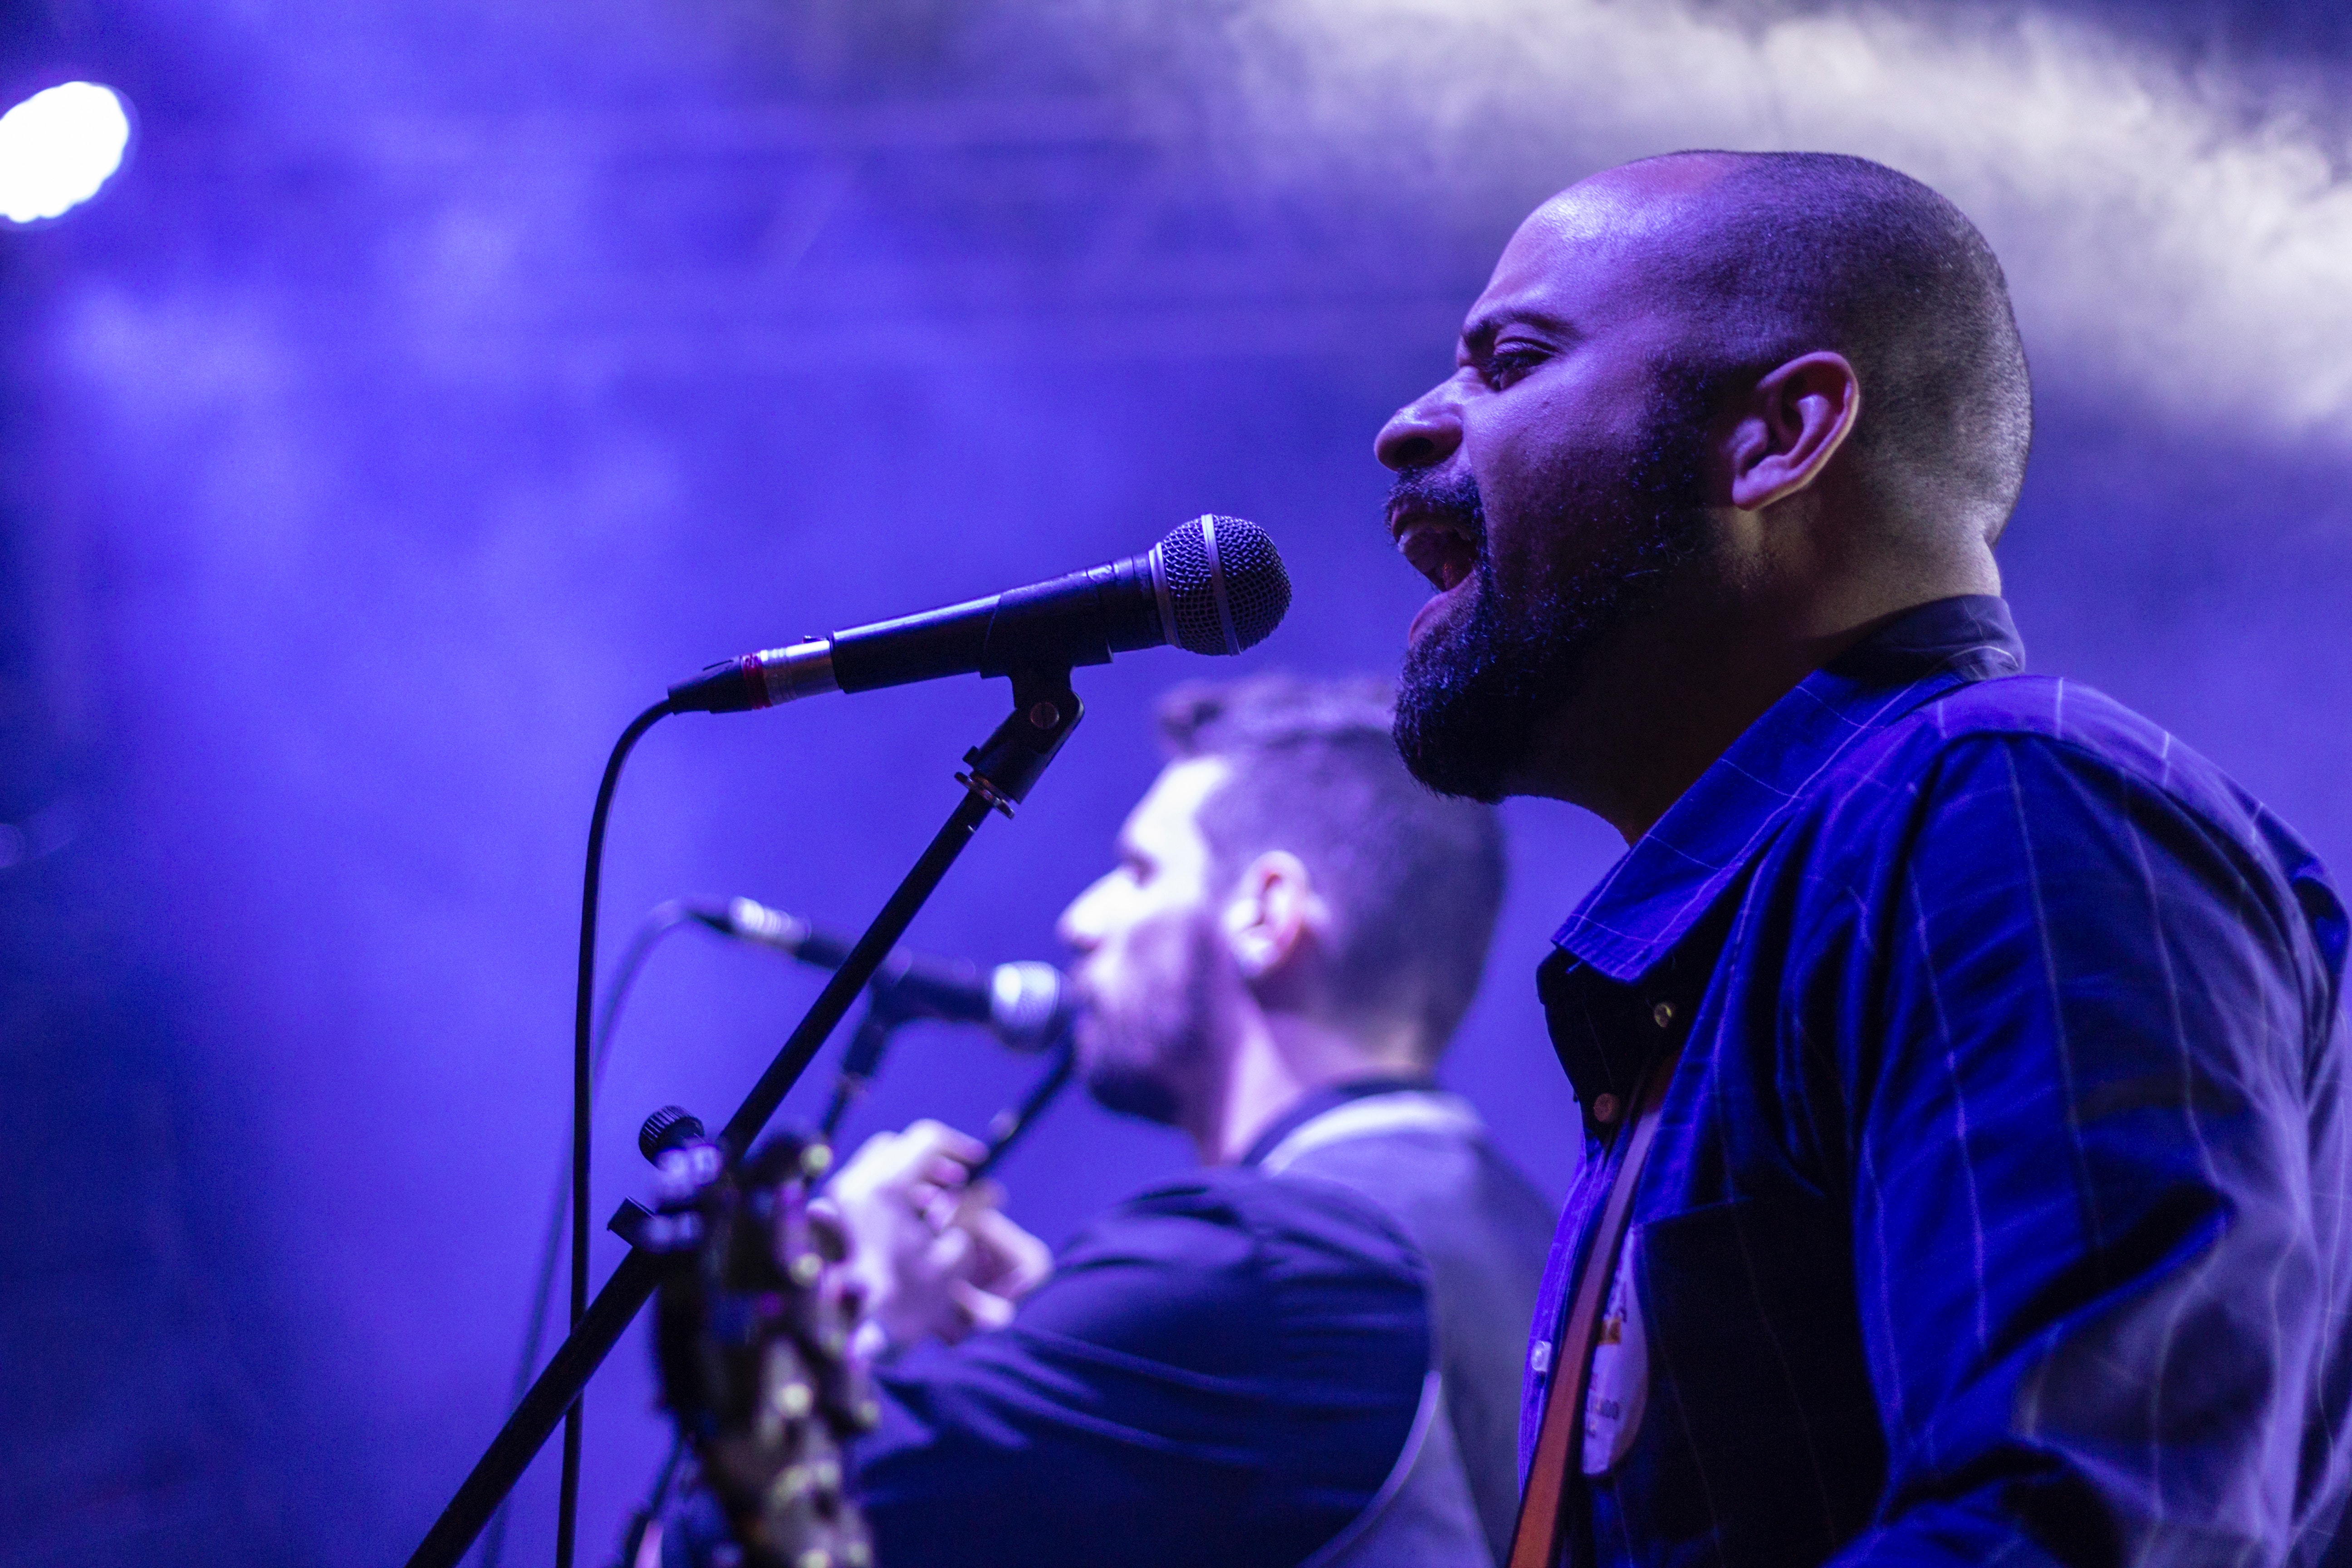
performance, music artist, entertainment, music, musician, performing arts, singing, singer, song, concert, microphone, microphone stand, purple, event, public event, sky, stage, pop music, artist, rock concert, music venue, musical ensemble, performance art, musical instrument, audio equipment